Villa Clara Province

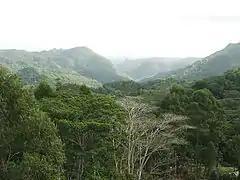
Escambray Mountains

There are smaller airfields near most of the main towns, plus a small international terminal in Cayo Las Brujas for the operation of small and medium size charter aircraft.